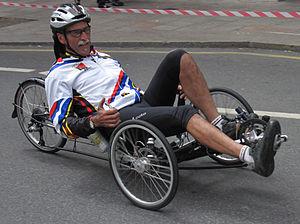
Un tricycle couché est une variante du vélo couché munie de trois roues. Il est conçu de telle façon que le conducteur pédale en position couchée sur le dos, les jambes à l'horizontale. Le pédalier est situé à l'avant du tricycle et la selle est remplacée par un siège contre lequel s'appuie le dos de l'utilisateur. Le guidon se trouve soit au-dessus des genoux, soit sous les fesses.